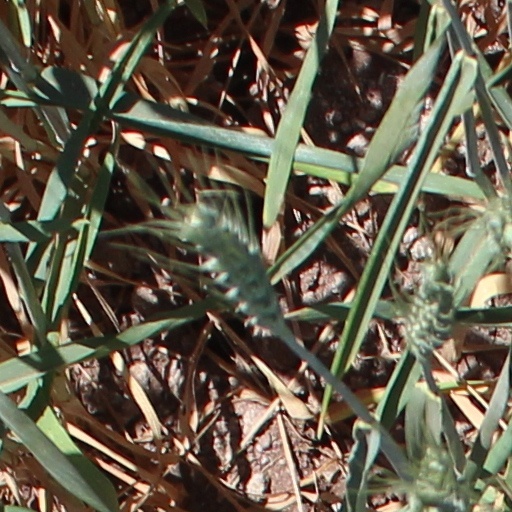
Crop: wheat